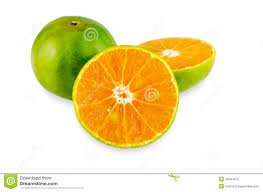
Label: Orange